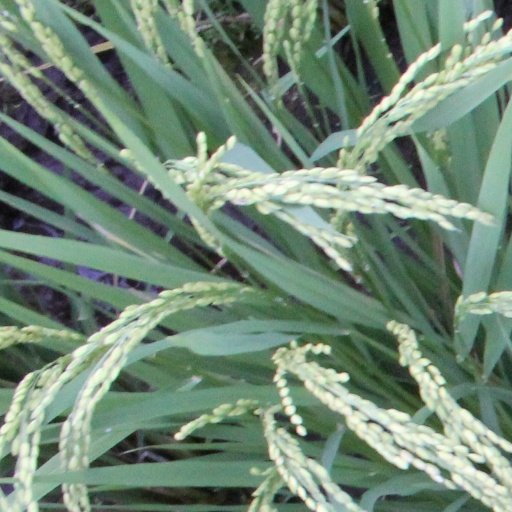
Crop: rice